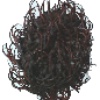
Label: Rambutan 1